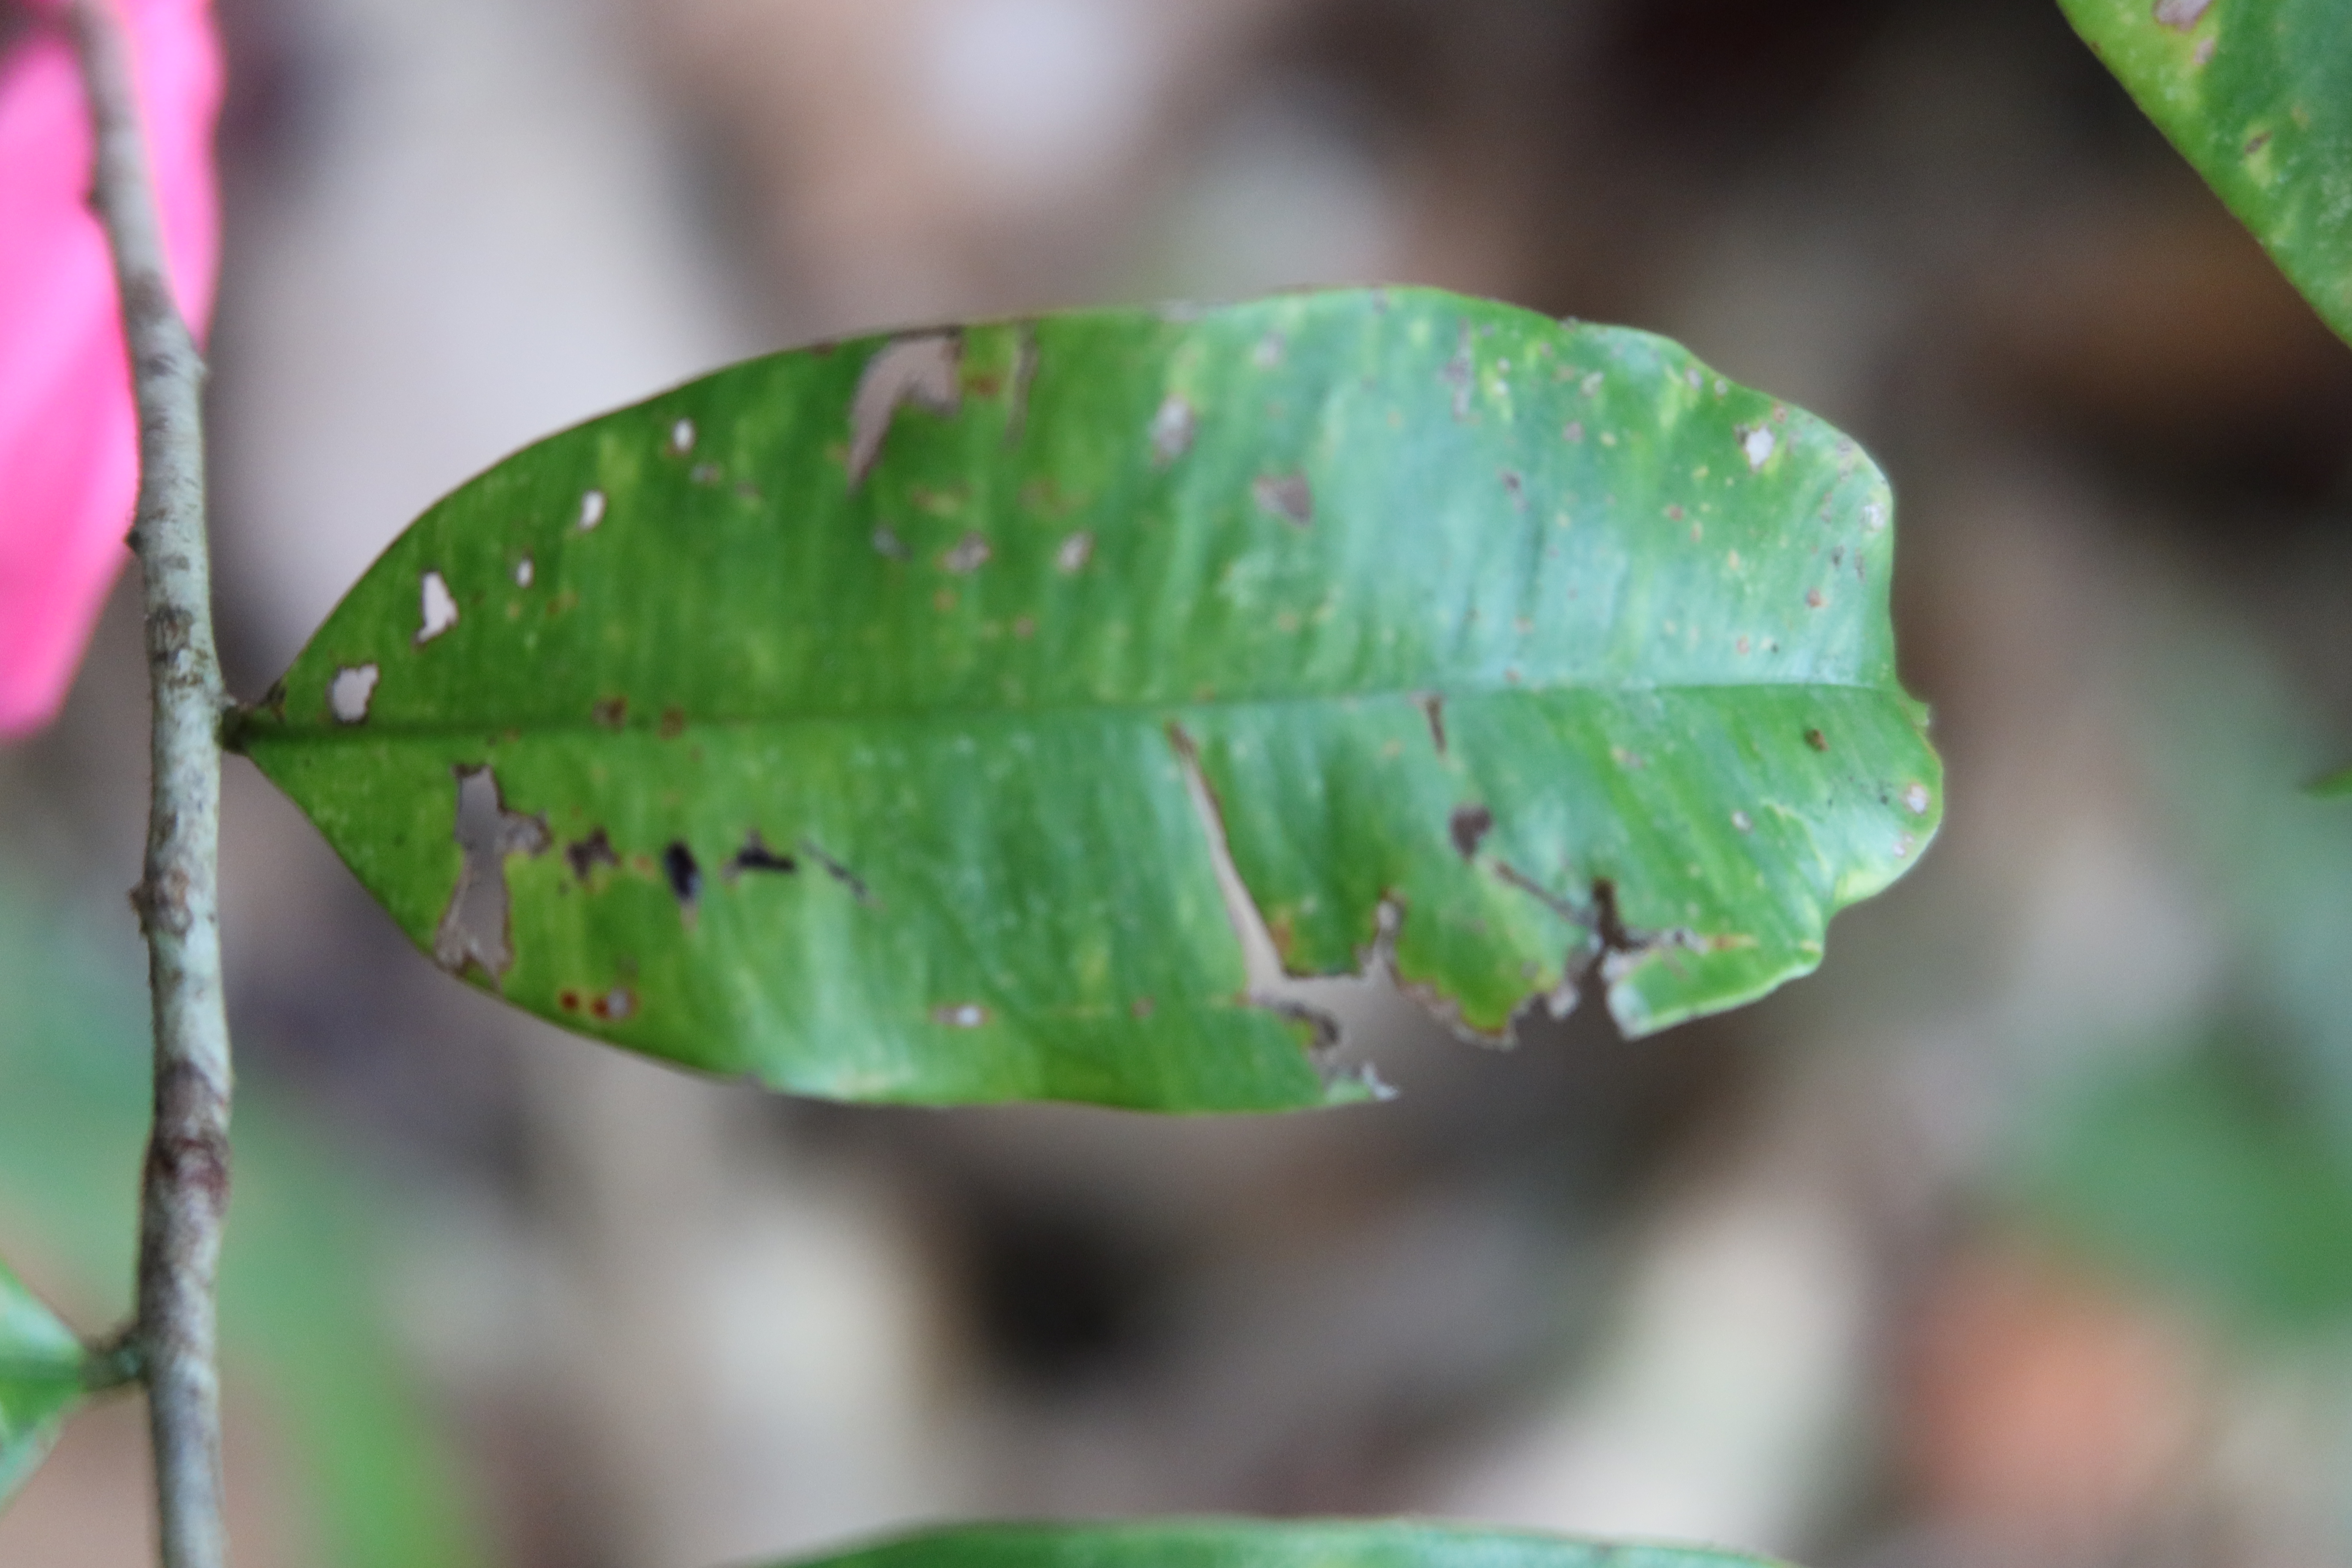
Label: Downy mildew